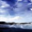
Label: cloud